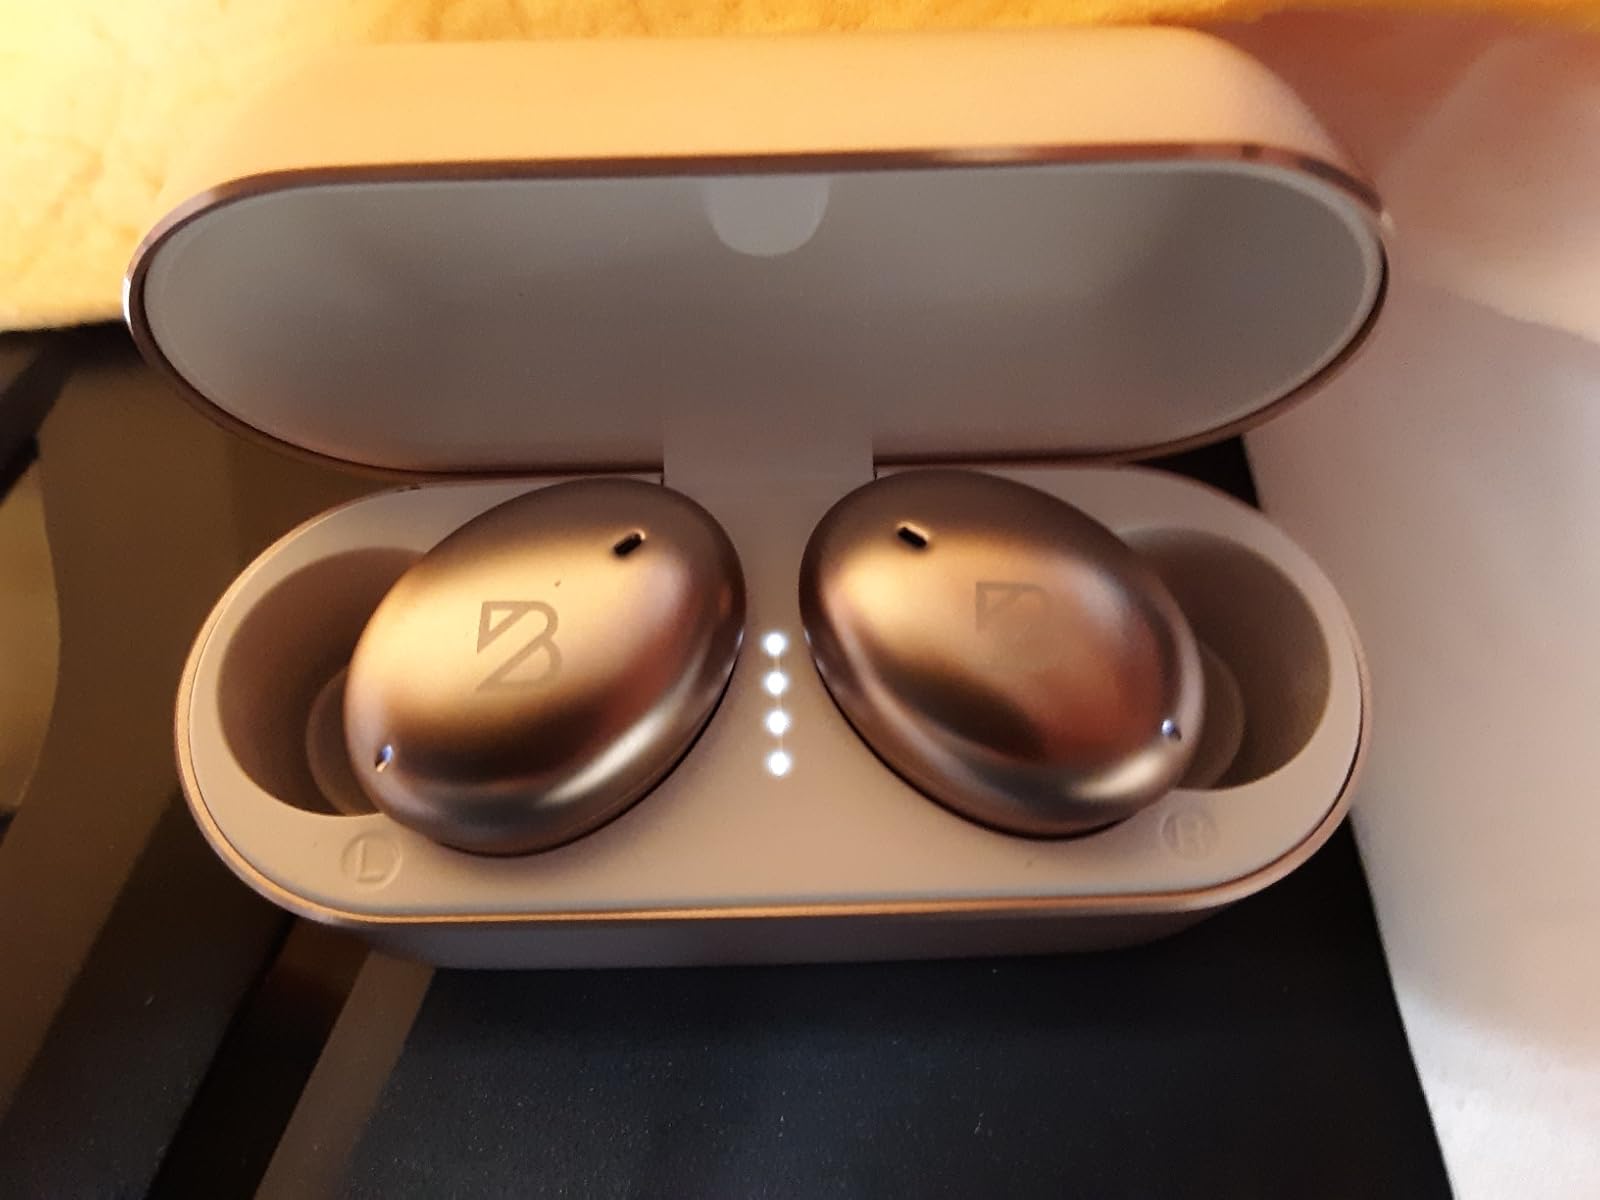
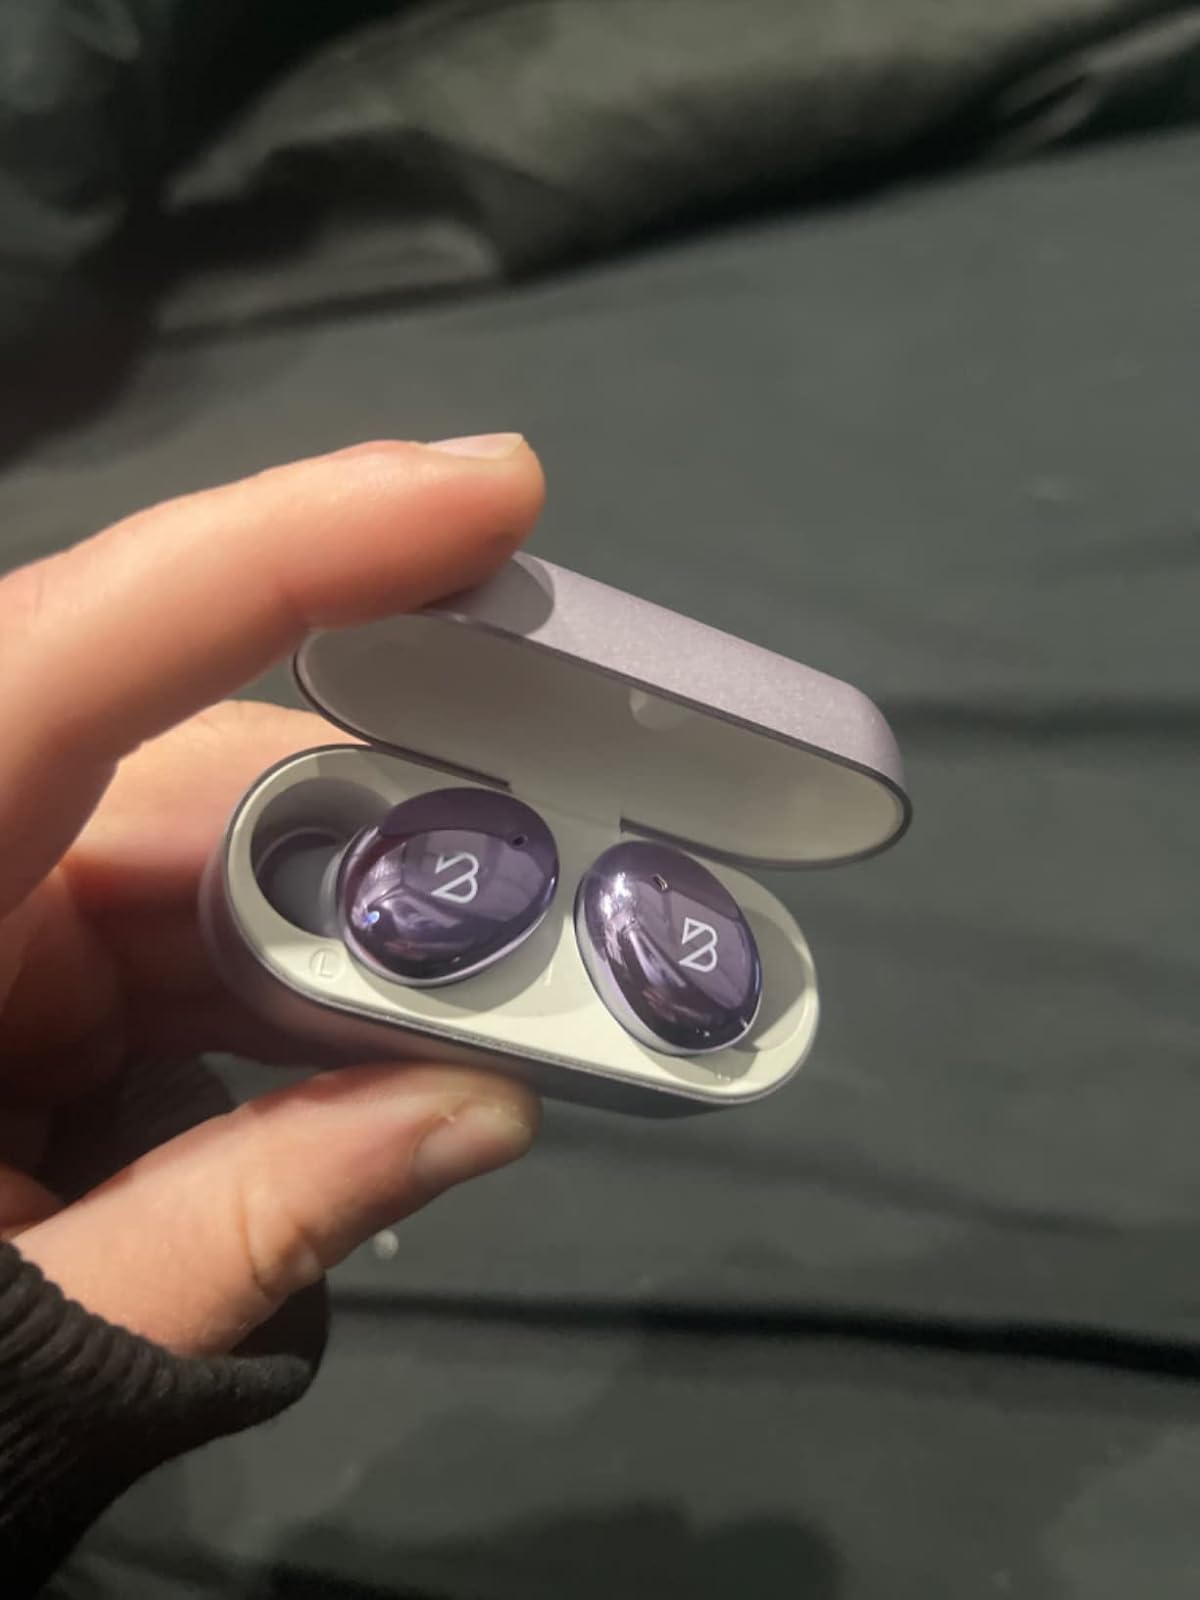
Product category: earbuds
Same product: no